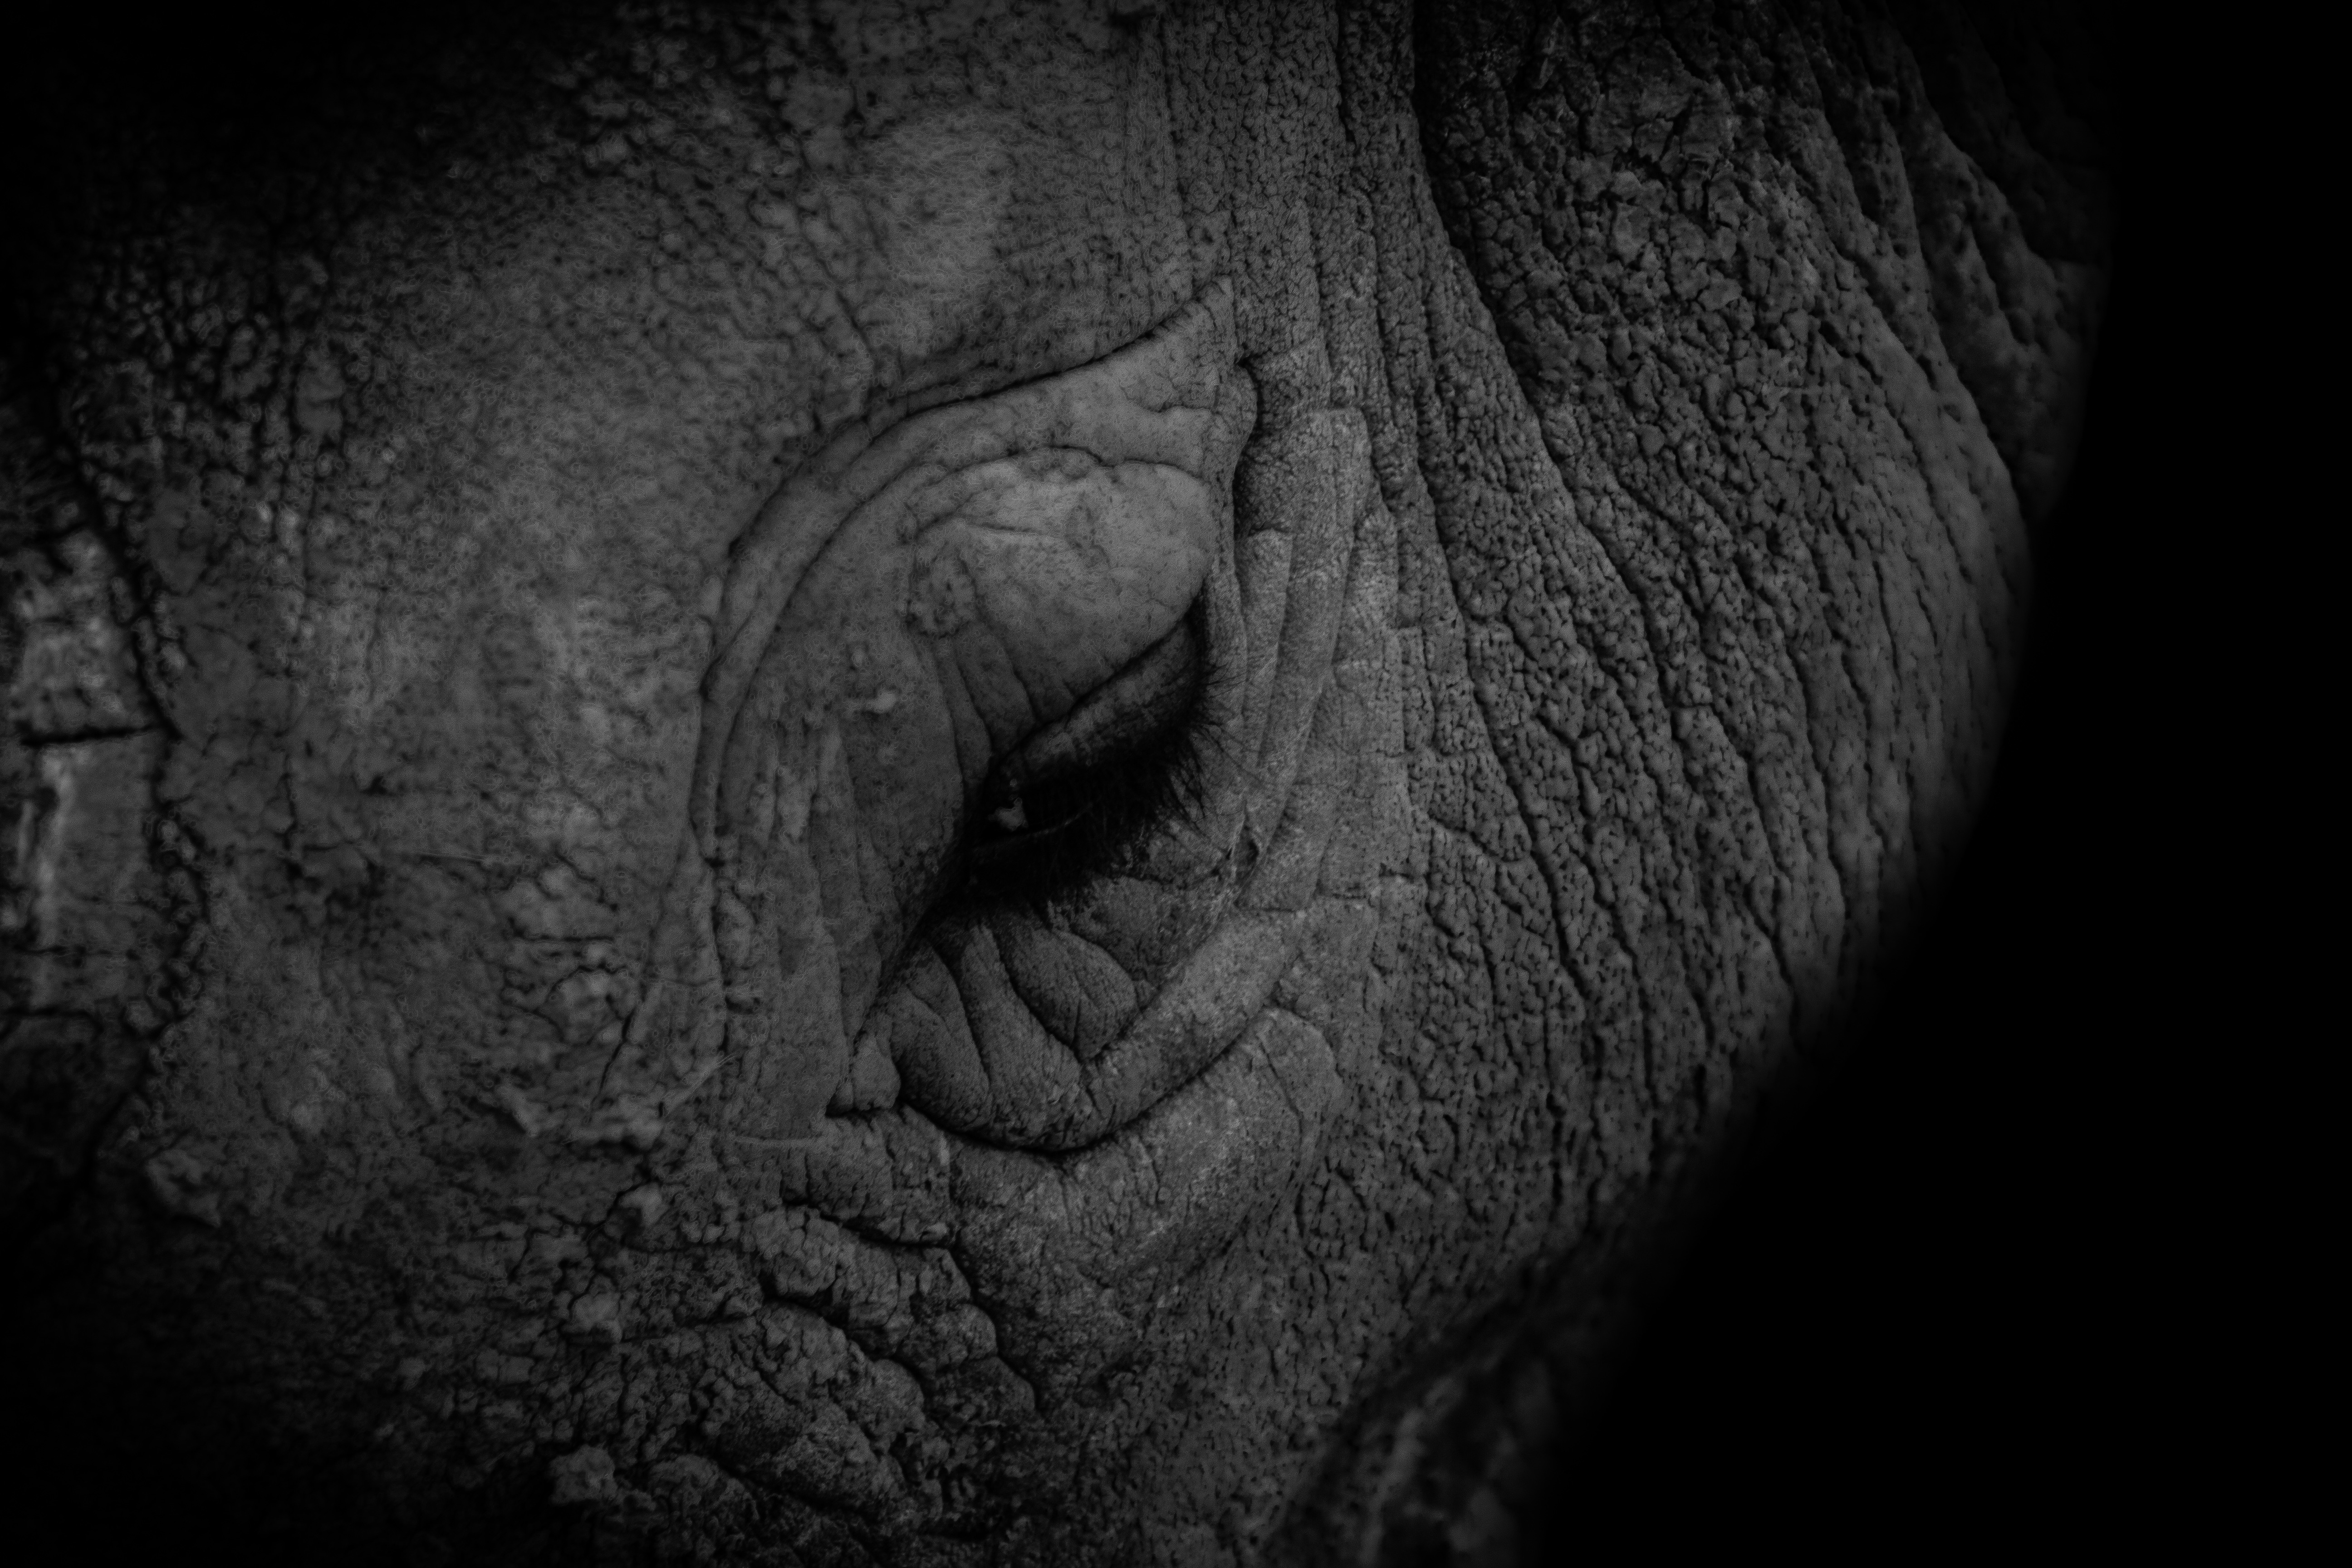
black and white, photography, darkness, black, monochrome, elephant, close up, human body, eye, head, organ, macro photography, monochrome photography, elephants and mammoths